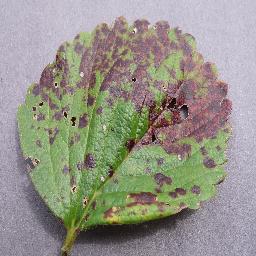
Label: Strawberry___Leaf_scorch